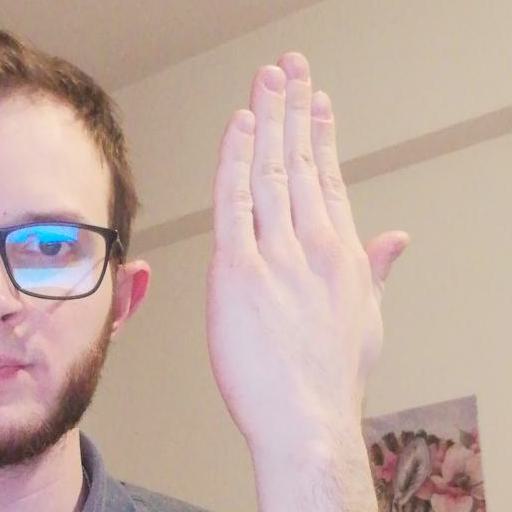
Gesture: stop_inverted